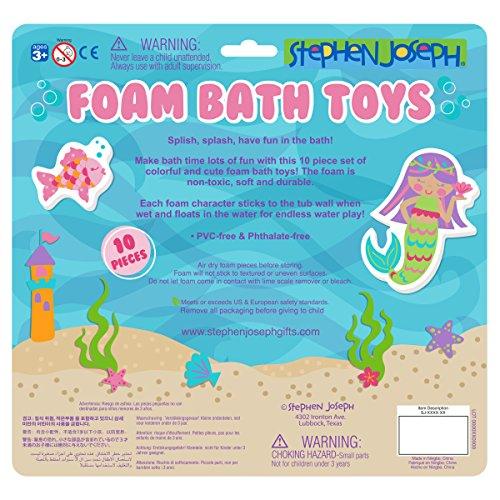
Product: Stephen Joseph Foam Bath Toy, Mermaid
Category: Toys & Games | Puzzles
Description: SPECIAL FEATURES: With 10 pieces included for endless enjoyment, these colorful and cute bath toys are great for kids.
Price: $8.95
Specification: ProductDimensions:10x1x13inches|ItemWeight:4.6ounces|ShippingWeight:4.6ounces(Viewshippingratesandpolicies)|DomesticShipping:ItemcanbeshippedwithinU.S.|InternationalShipping:ThisitemcanbeshippedtoselectcountriesoutsideoftheU.S.LearnMore|ASIN:B013H25V3S|Itemmodelnumber:SJ114828G|Manufacturerrecommendedage:36months-7years